The Alarmist

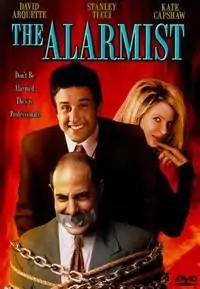
DVD case

The Alarmist, also known as Life During Wartime, is a 1997 dark comedy film written and directed by Evan Dunsky, and starring David Arquette, Stanley Tucci, Kate Capshaw and Ryan Reynolds. It is an adaptation of a 1990 play written by Keith Reddin.